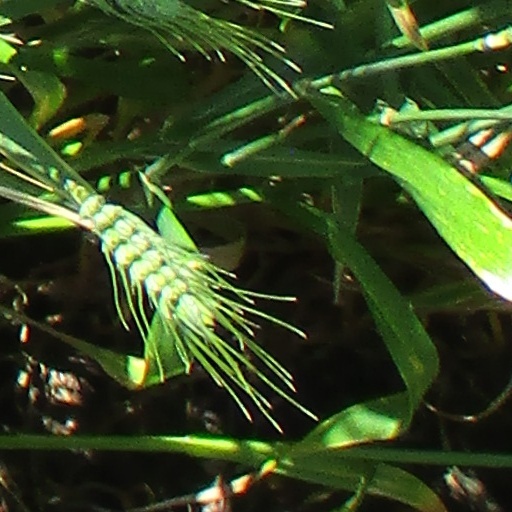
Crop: wheat